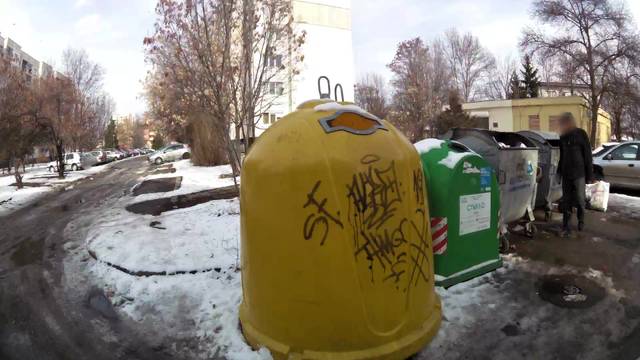
Region: Bulgaria
Coordinates: 42.706, 23.357